Vrelo Bune

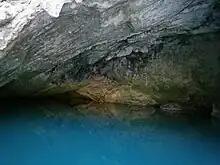
A Buna spring within the cavern

The Buna river, a short waterway in Bosnia and Herzegovina, serves as a left-bank tributary of the Neretva River. Originating from the Vrelo Bune, a robust karstic spring, it emerges from a vast cavern beneath a towering vertical cliff. This area is notable for its diverse above-ground and underground hydrography. The Buna's source ranks among the largest springs in Europe, yielding approximately 30 m^3/s of exceptionally cold and pristine water.